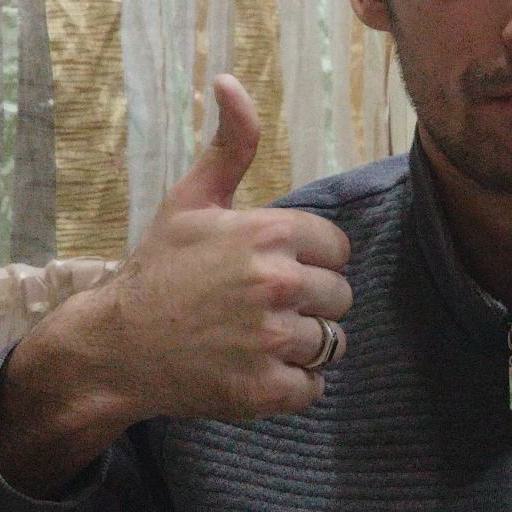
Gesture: like